Kanojo × Kanojo × Kanojo

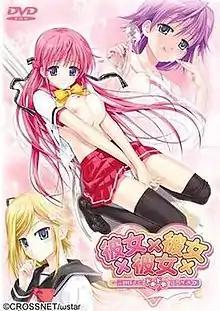
Original visual novel cover for Windows (Left, middle and right: Mafuyu, Akina and Natsumi).

is a Japanese erotic visual novel developed by Crossnet, and released for Windows PCs on May 30, 2008. "Kanojo × Kanojo × Kanojo" was later released for the PlayStation Portable, and as a DVD TV game. A sequel visual novel, titled "Kanojo × Kanojo × Kanojo Dokidoki Full Throttle!", was released as a PC game for Windows on February 27, 2009, and later released as a PSP game and DVD TV game as well. The story follows Shiki Haruomi, who begins living with three beautiful sisters after the volcano on his home island erupts.